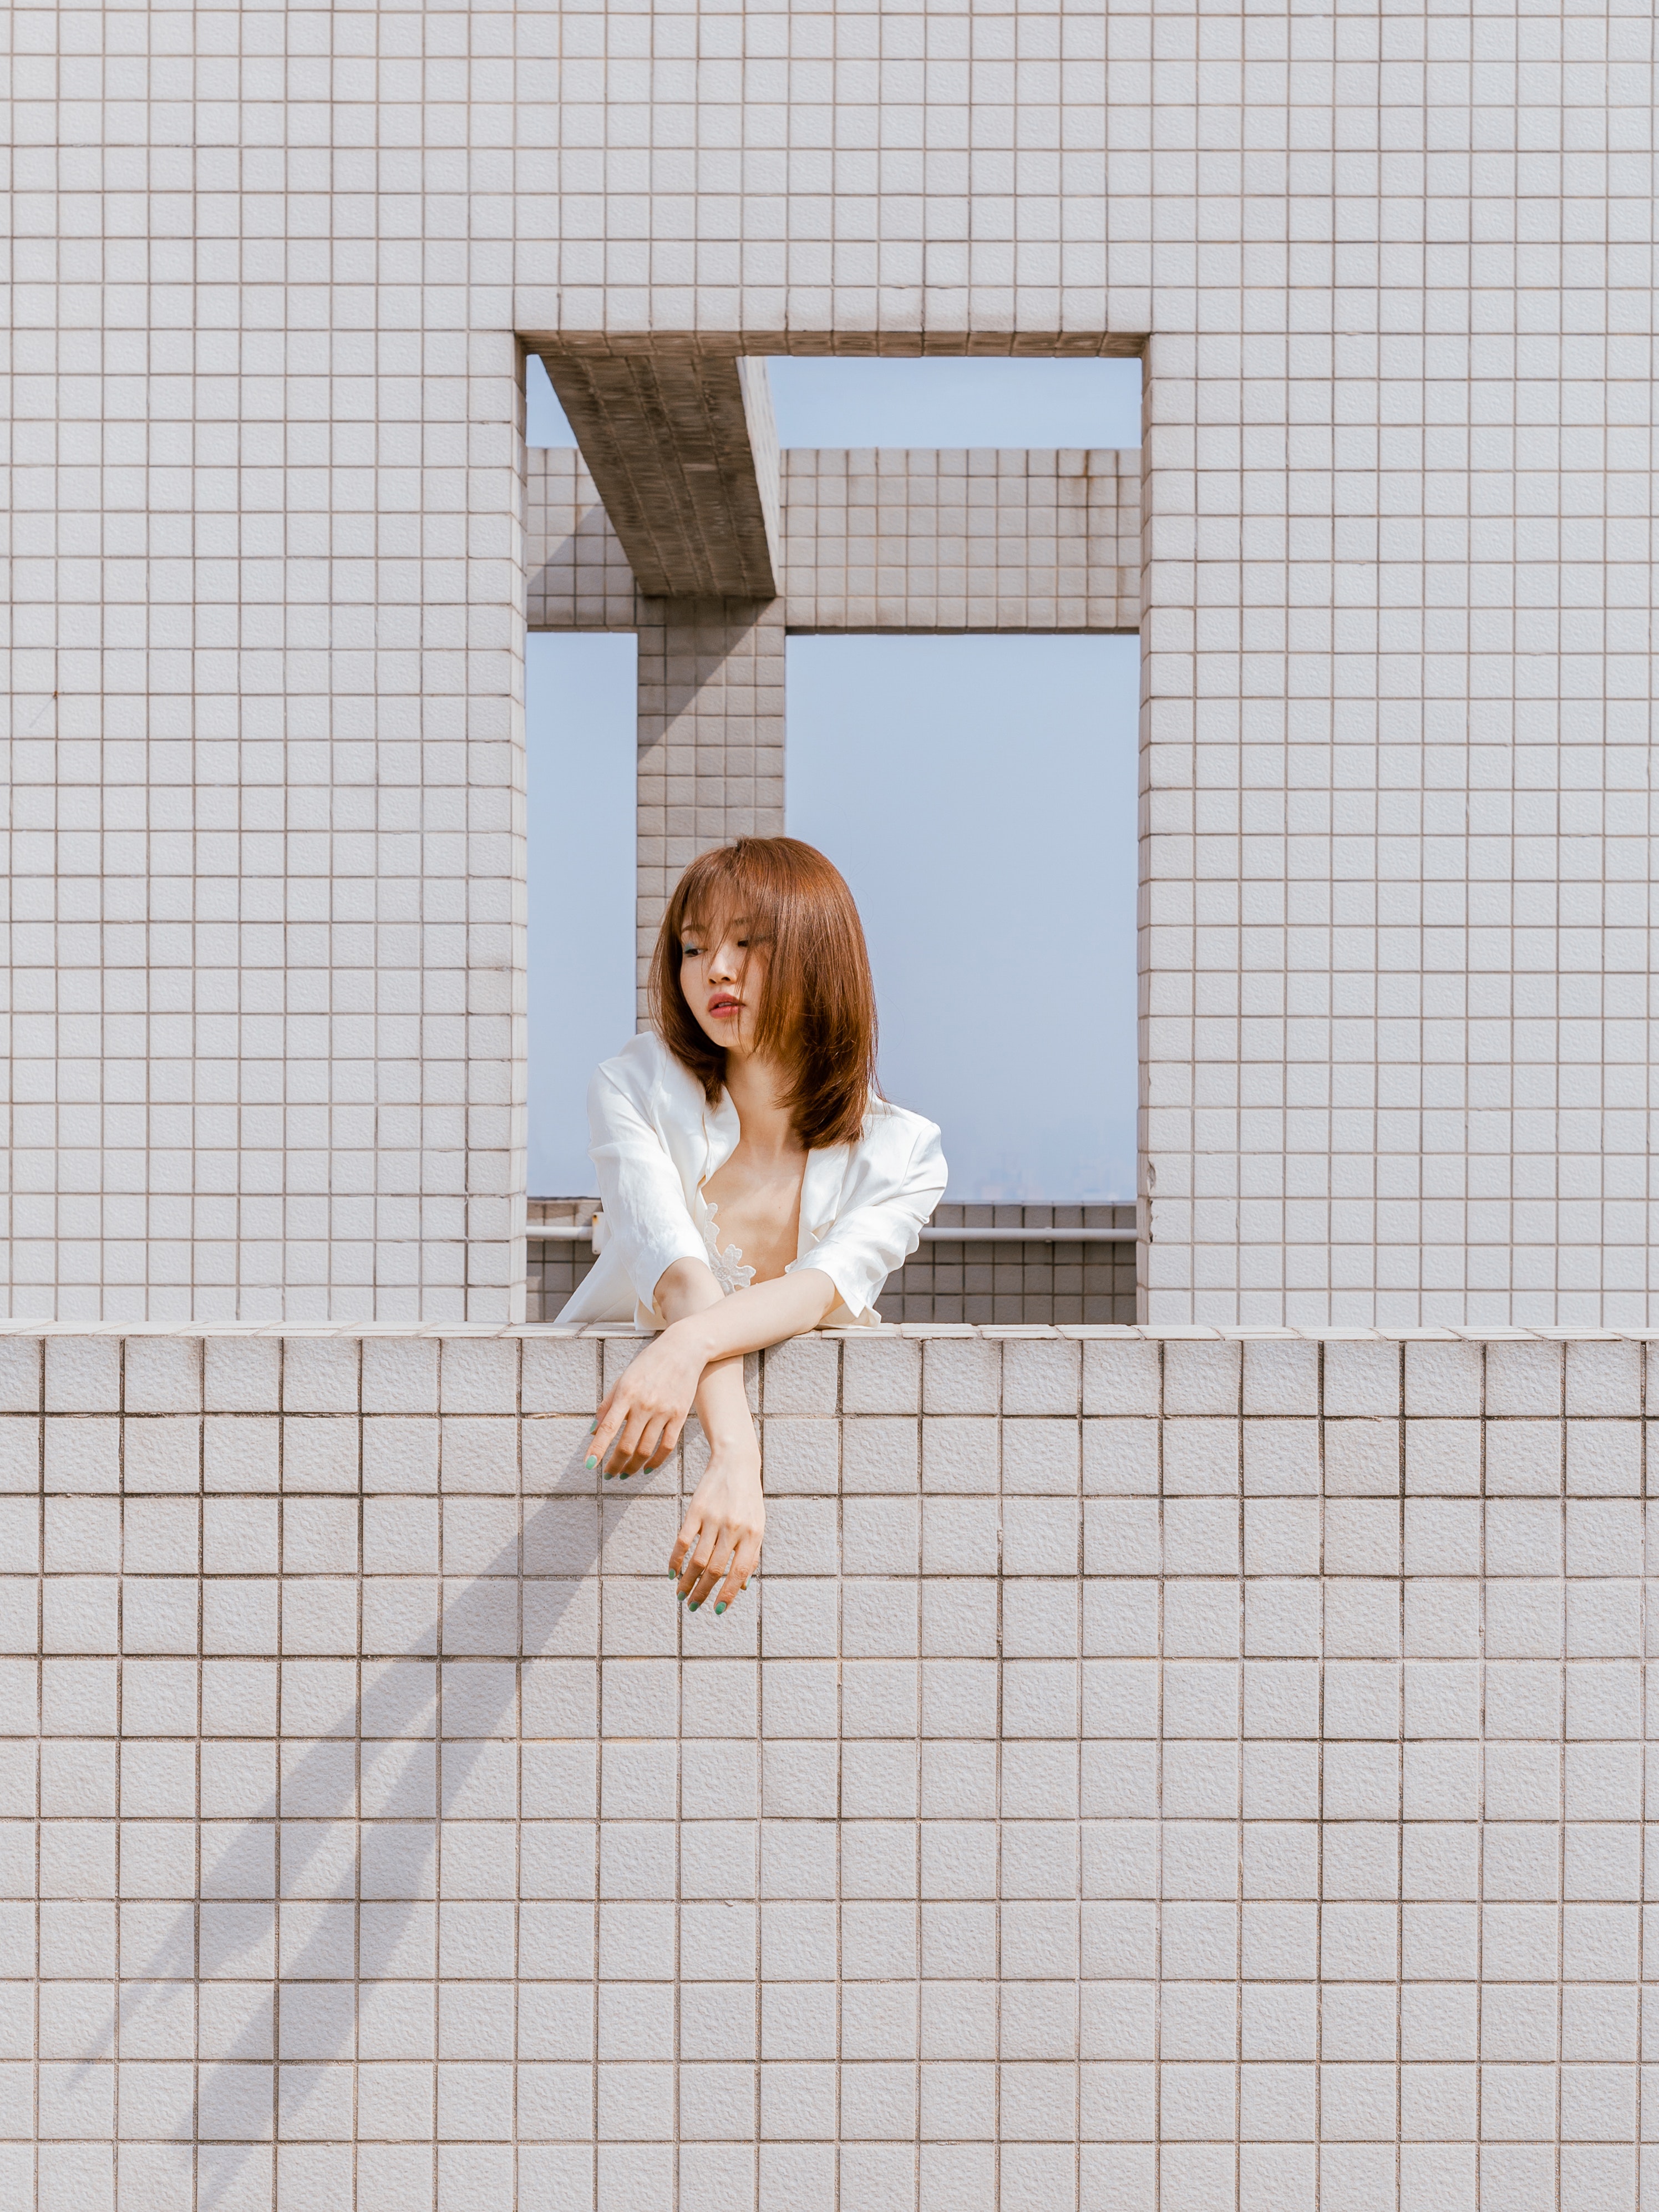
woman, shoulder, sleeve, rectangle, line, street fashion, flooring, font, art, brick, t shirt, thigh, human leg, pattern, fashion design, illustration, symmetry, sitting, visual arts, ceiling, room, knee, eyewear, waist, tile, brickwork, paper, net